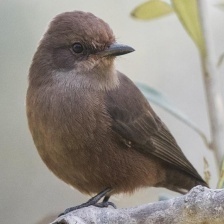
Species: VERMILION FLYCATHER
Scientific name: PYROCEPHALUS OBSCURUS